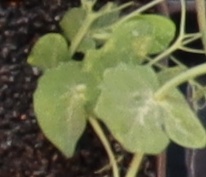
Label: Field Pea